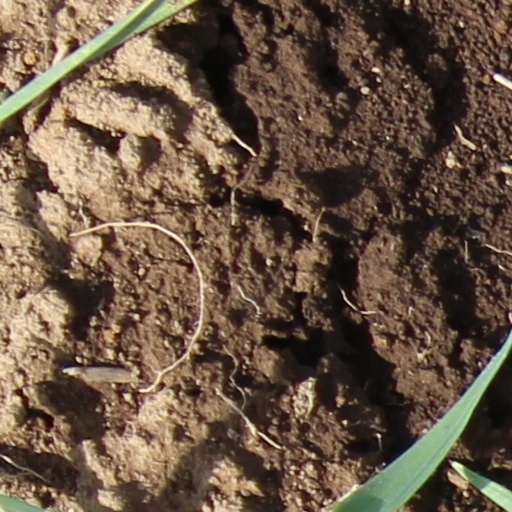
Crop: wheat